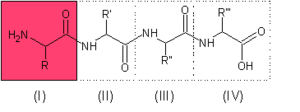
N-terminus
Et tetrapeptid (peptid bestående af 4 aminosyrer). Hver kasse er en aminosyre. Den N-terminale aminosyre er vist med rødt.
N-terminus eller N-terminal er betegnelsen for den ende af et protein eller peptid som afsluttes med en aminogruppe. Den modsatte ende kaldes C-terminus eller C-terminal.